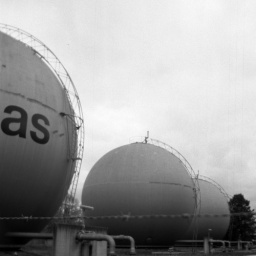
&amp;quot;Reporter&amp;quot; box camera, Fomapan 400, home developed in ID-11.